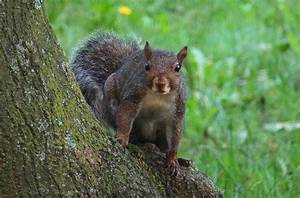
Label: scoiattolo